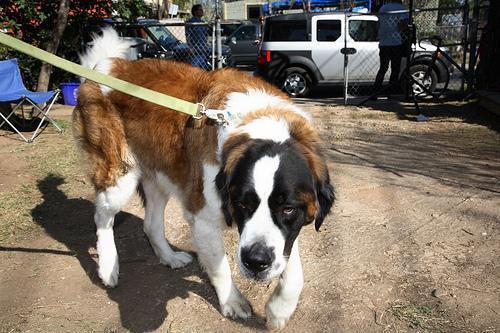
saint bernard